Petr Mrázek

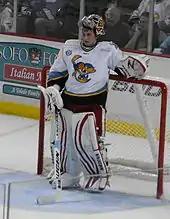
Mrázek with the Walleye in December 2012

Mrázek began the 2012–13 season with the Toledo Walleye of the ECHL, the Red Wings' second-tier minor league affiliate, where he won his first game 4–1 over the Kalamazoo Wings. Mrázek posted a 2–1–0 record, a 2.02 GAA and a .944 save percentage in three games played in the ECHL before being called up to Grand Rapids in the AHL. He made his AHL debut with the Griffins on 3 November 2012, and made 29 saves in a 4–1 victory over the Texas Stars. Mrázek won 12 of his first 15 appearances overall with the Griffins, also setting a franchise record in the process by winning his first six starts. He registered his first professional shutout on 2 February 2013, in a game against the Abbotsford Heat. Mrázek was named the AHL Player of the Week for the week ending 3 February 2013, after posting a 0.50 GAA and a .981 save percentage in two games played.